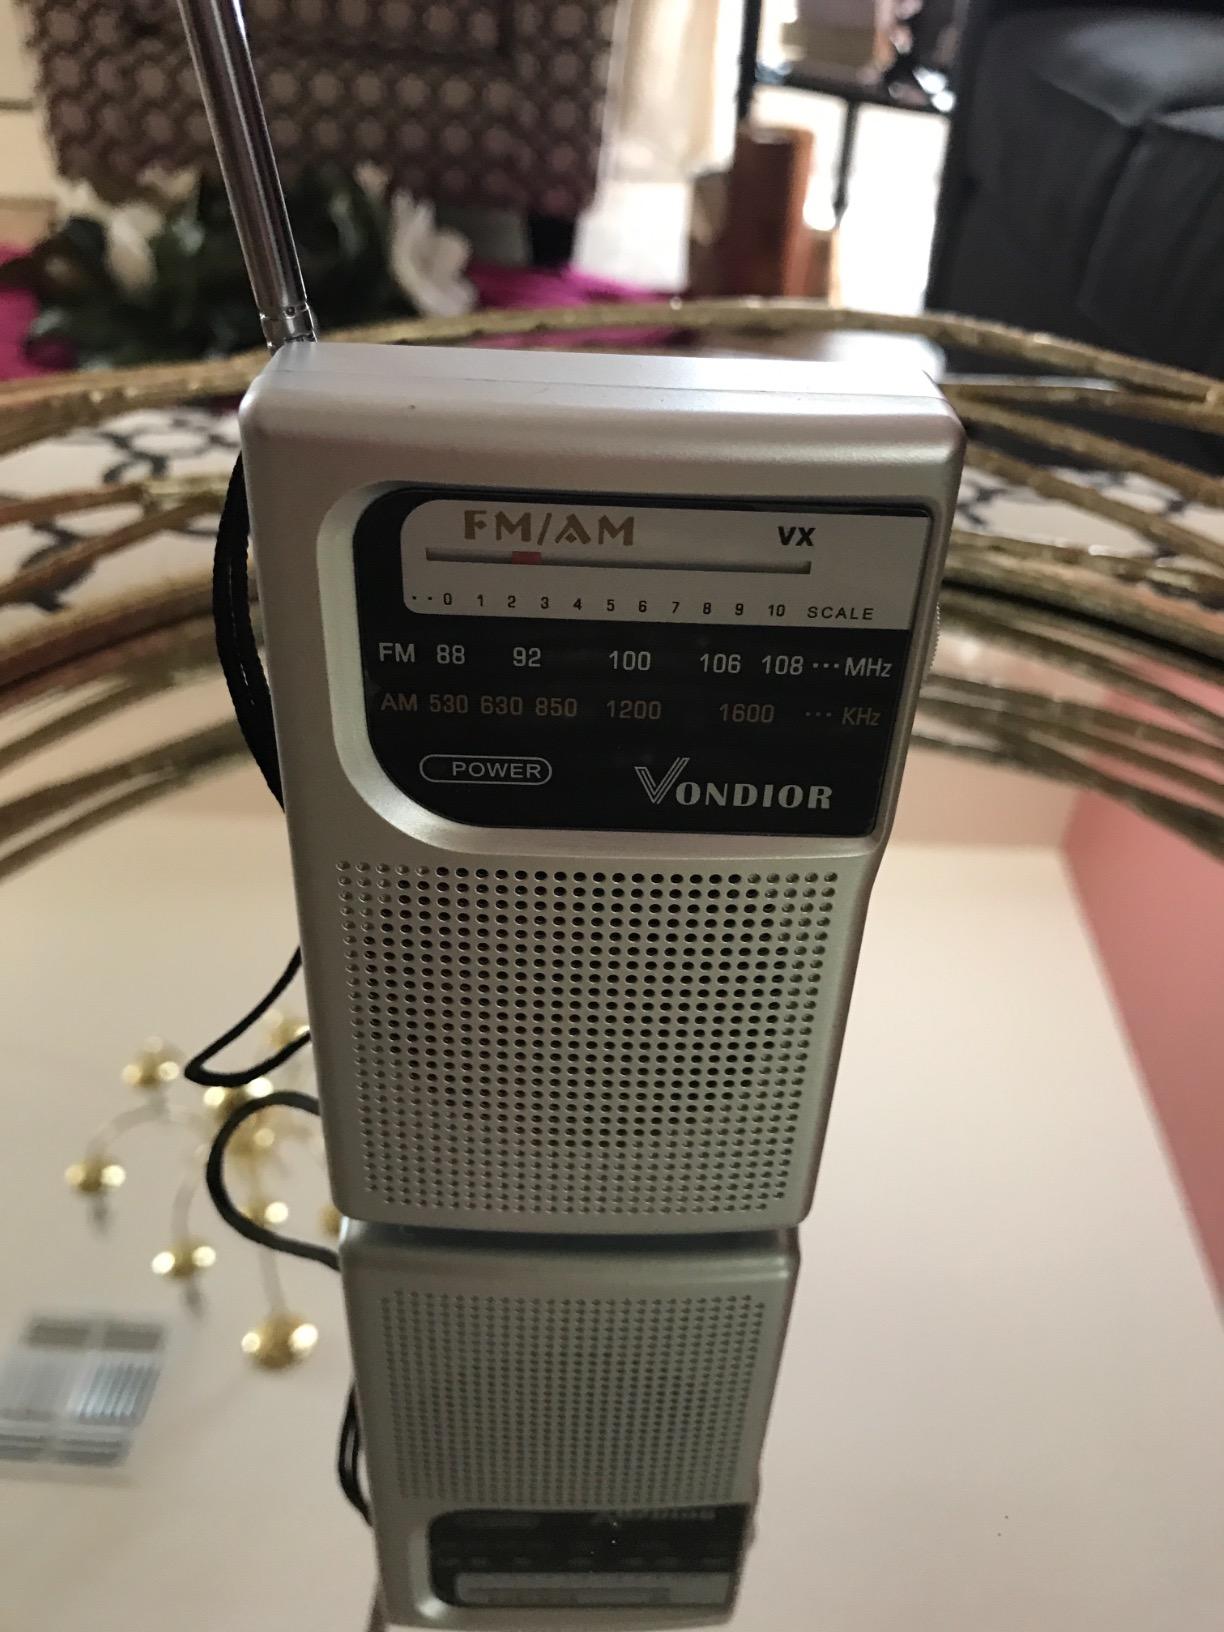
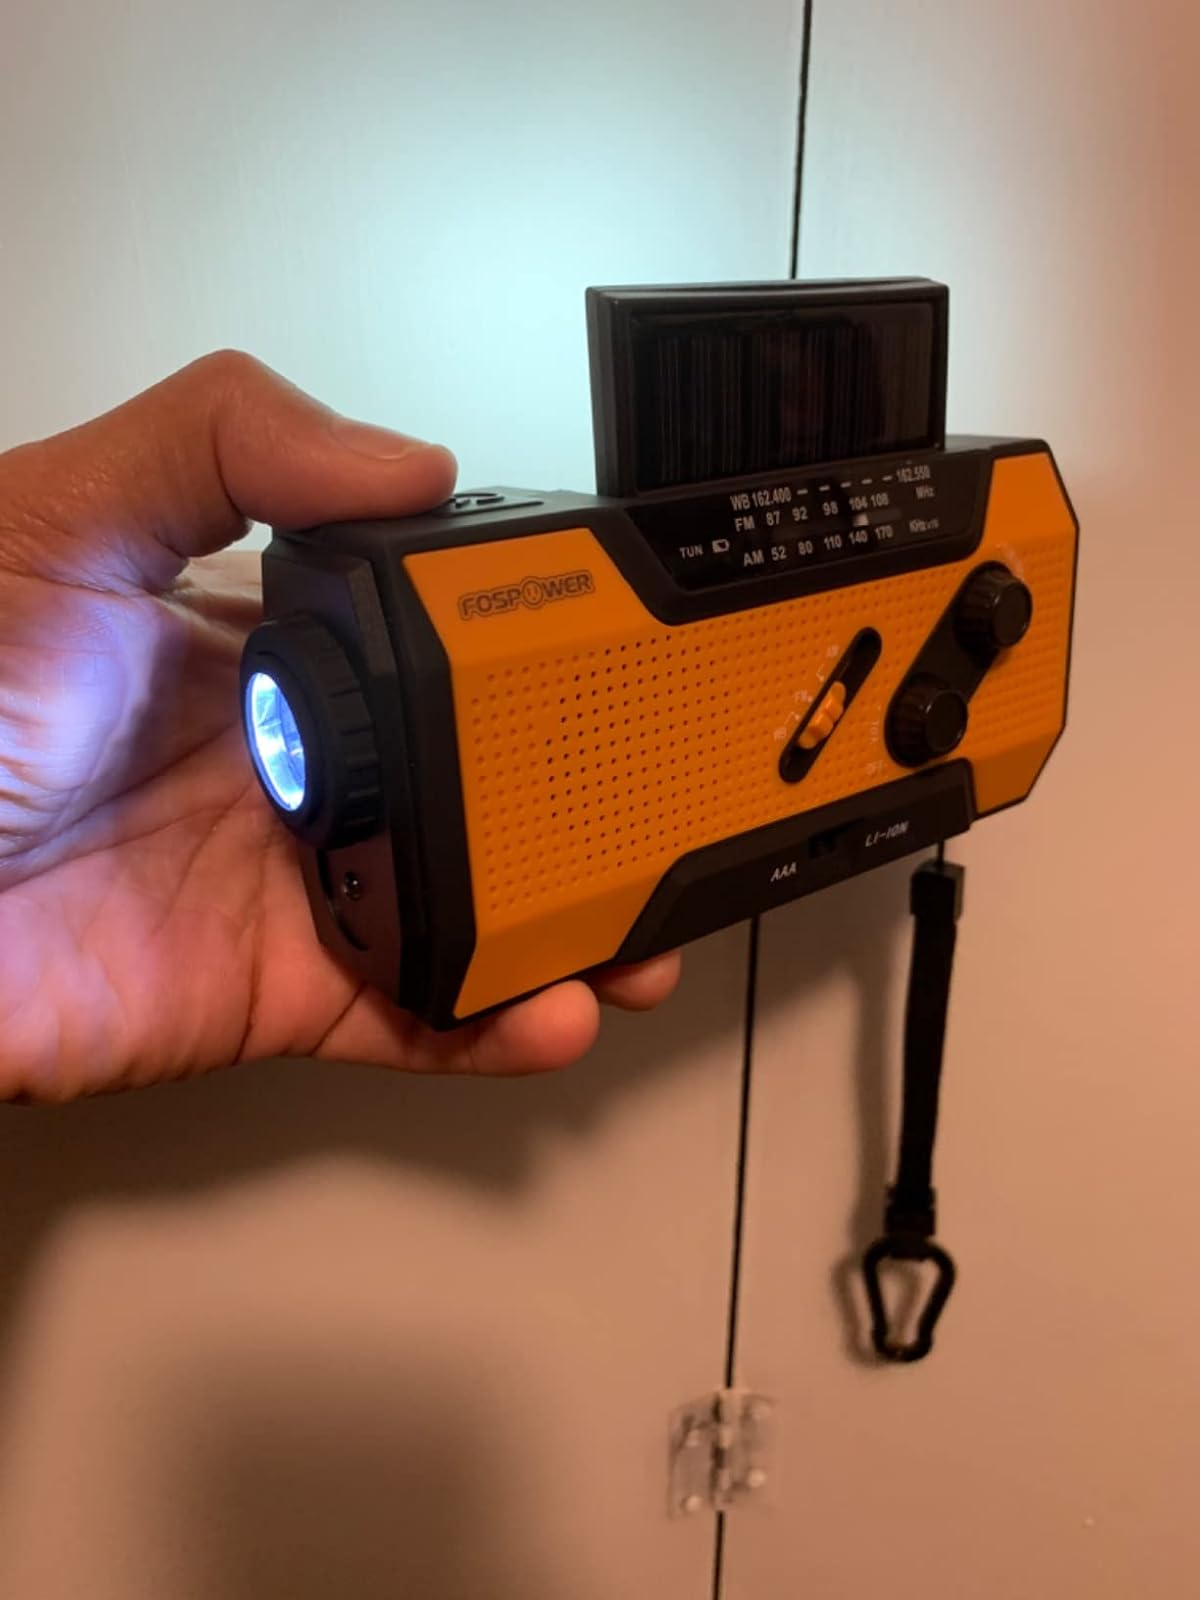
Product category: radio
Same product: no